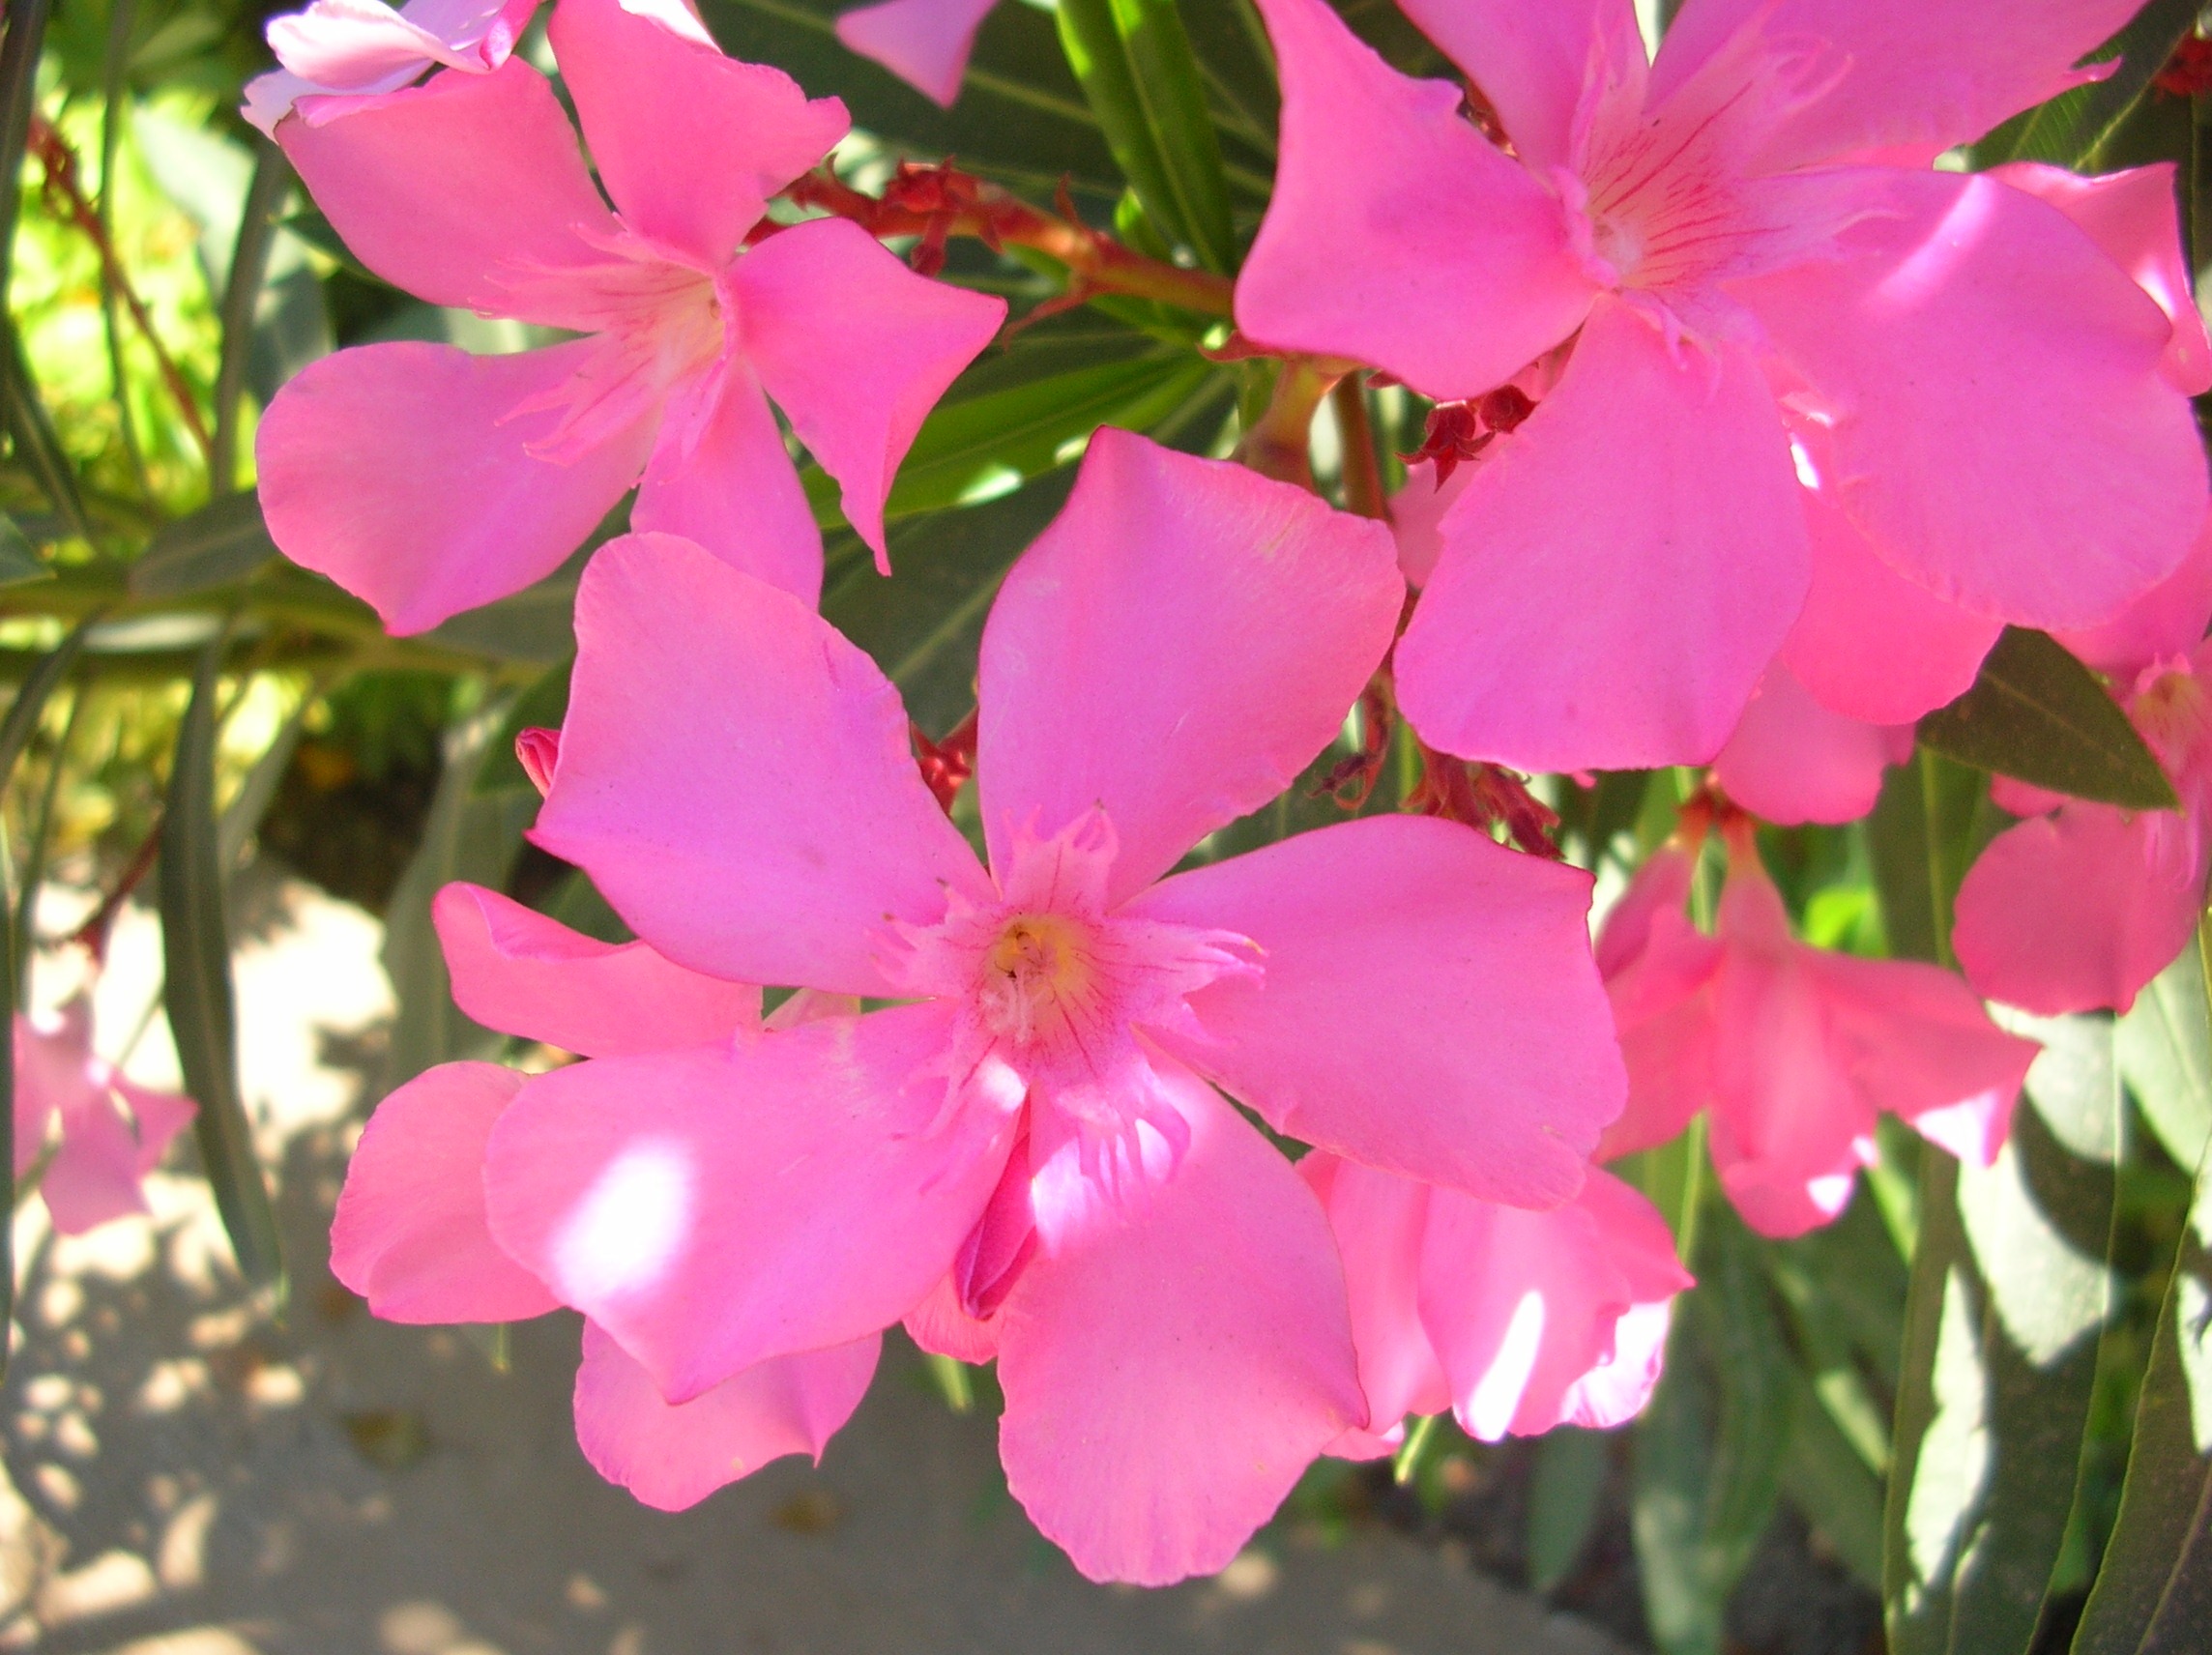
blossom, plant, leaf, flower, petal, summer, botany, garden, pink, flora, flowers, shrub, oleander, pink flower, macro photography, flowering plant, annual plant, woody plant, land plant